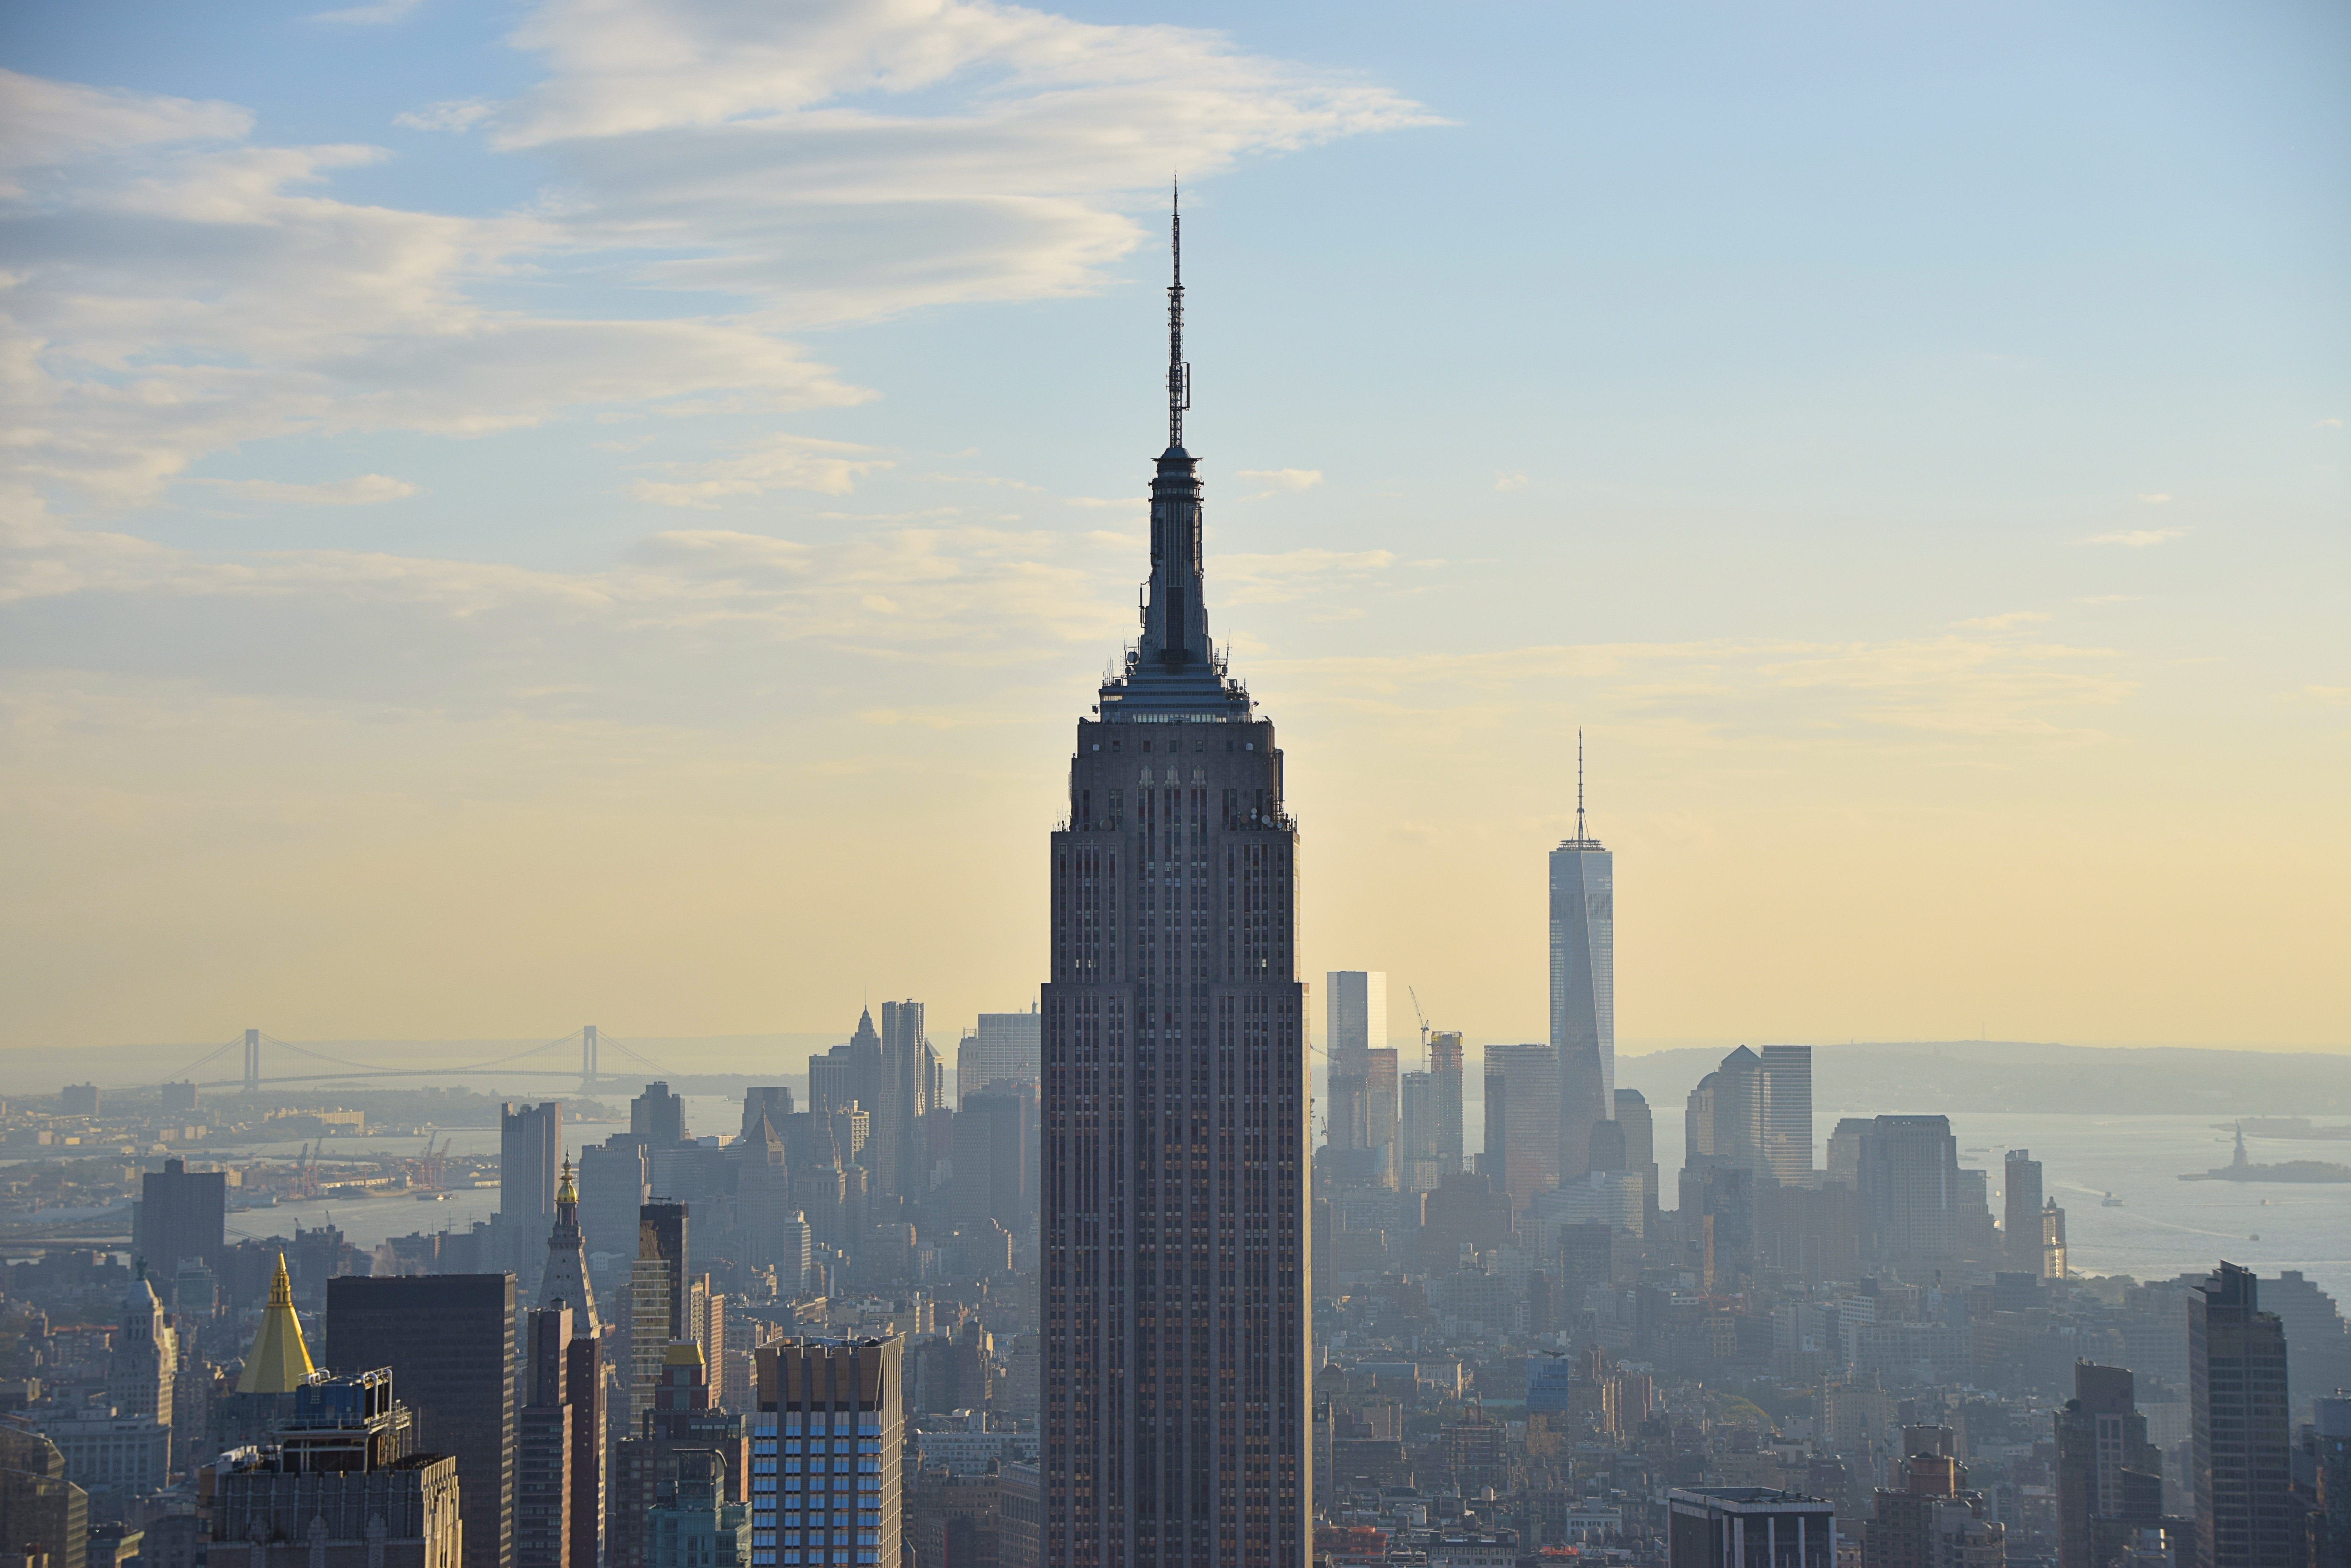
horizon, sky, sunset, skyline, morning, dawn, city, skyscraper, cityscape, downtown, dusk, evening, tower, haze, landmark, spire, metropolis, urban area, atmospheric phenomenon, human settlement, atmosphere of earth, metropolitan area